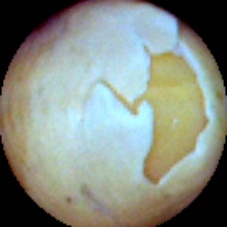
Label: Skin-damaged